La Escondida, Chaco

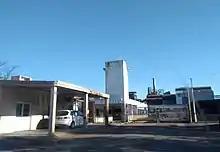
"Indunor" tannin factory in La Escondida

On 1 July 1968, the tanneries "La Chaqueña S. A." from Villa Ángela merged with "Nöetinger Lepetit S.A." from La Escondida, and the new company was renamed "Indunor S.A.". This company continued the industrial and commercial activities of these two companies. The reactivation of Indunor, which was founded in 1914 as Nöetinger Lepetit S.A., changed the mood and appearance of La Escondida, stopping the exodus to other urban centres and lowering poverty indicators. The revival of tannin production mobilised other sectors, such as forestry, and revitalised the city.